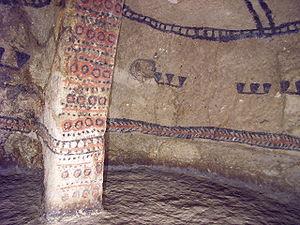
La culture de la Colombie, pays d'Amérique du Sud, façades atlantique et pacifique, désigne d'abord les pratiques culturelles observables de ses habitants.
Cet article liste les monuments nationaux du Cauca, en Colombie. Au 1ᵉʳ décembre 2015, 63 monuments nationaux étaient recensés dans ce département.
Le parc archéologique national de Tierradentro est une réserve archéologique de la Colombie, qui a été inscrit en 1995 sur la liste du patrimoine de l'Humanité par l'UNESCO en tant que réservoir important de la culture précolombienne. Il se trouve dans le département du Cauca.
Cet article recense les sites inscrits au patrimoine mondial en Colombie.